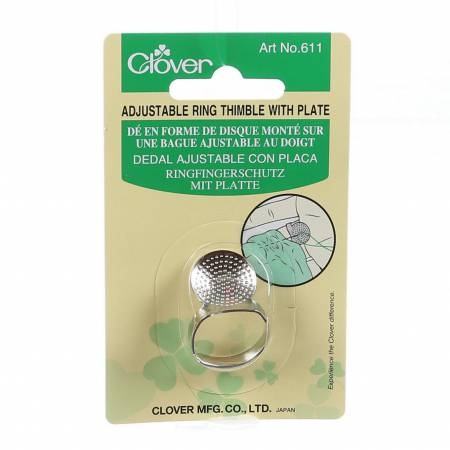
Adjustable Thimble with Metal Plate 611CV
Designed for long-running stitches using a long needle or sashiko. (One size fits all.) Made of: Metal Use: Thimble Included: One Thimble per Pack
Brand: Clover
Category: Arts & Entertainment > Hobbies & Creative Arts > Arts & Crafts > Art & Crafting Tools > Thimbles & Sewing Palms > Thimbles